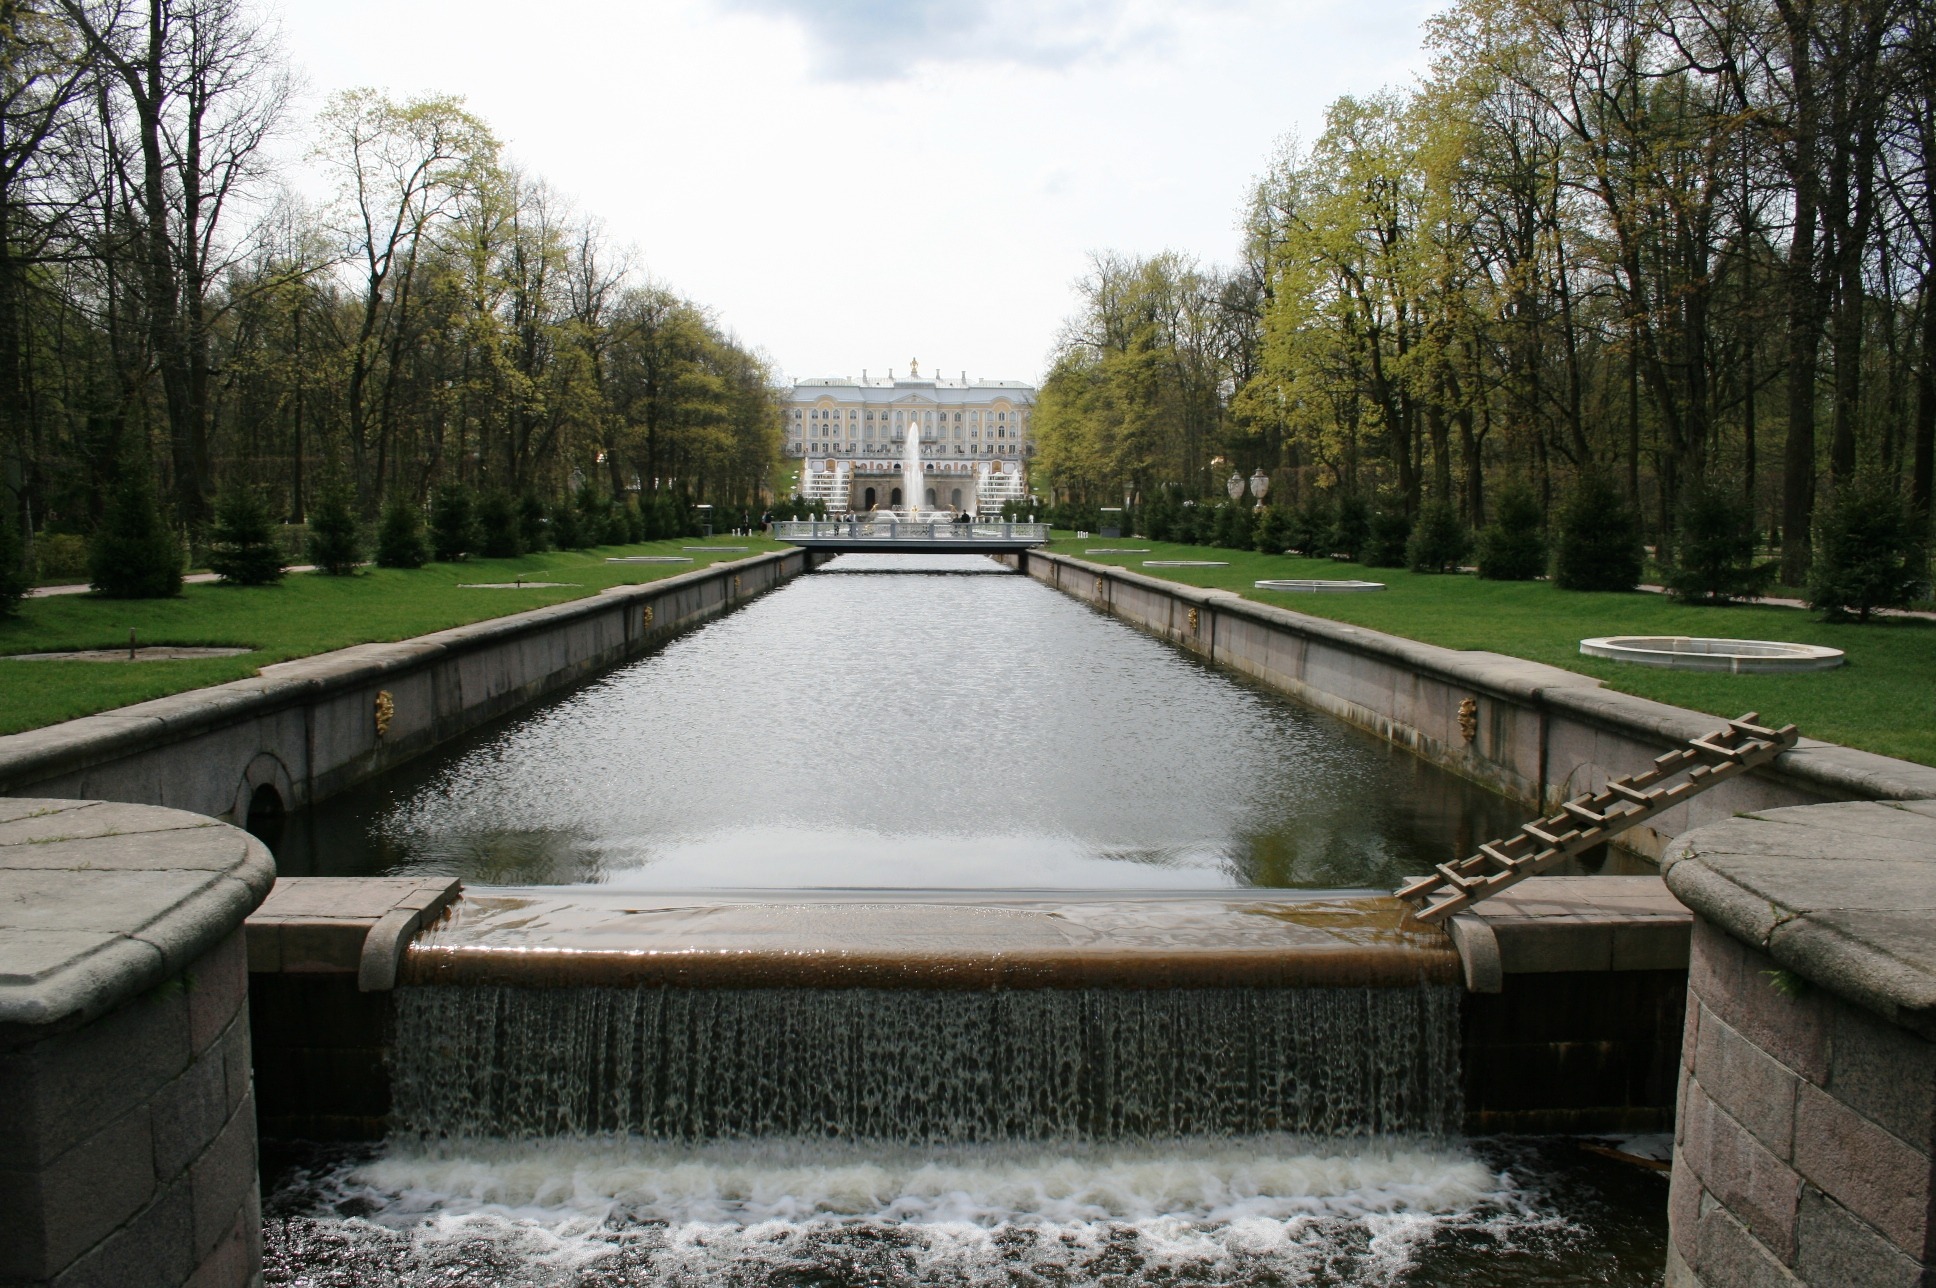
water, river, canal, walkway, pond, reflection, swimming pool, backyard, reservoir, garden, waterway, body of water, trees, rows, estate, water feature, watercourse, moat, reflecting pool, fish pond, landscape architect, monplaisir palace, lining canal